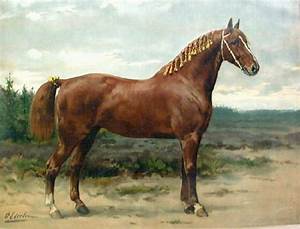
Label: horse